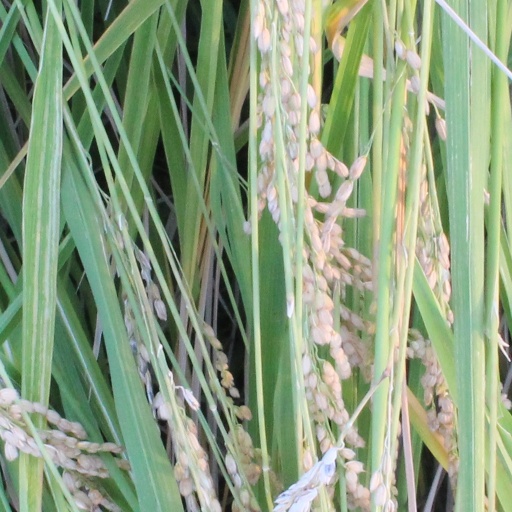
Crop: rice